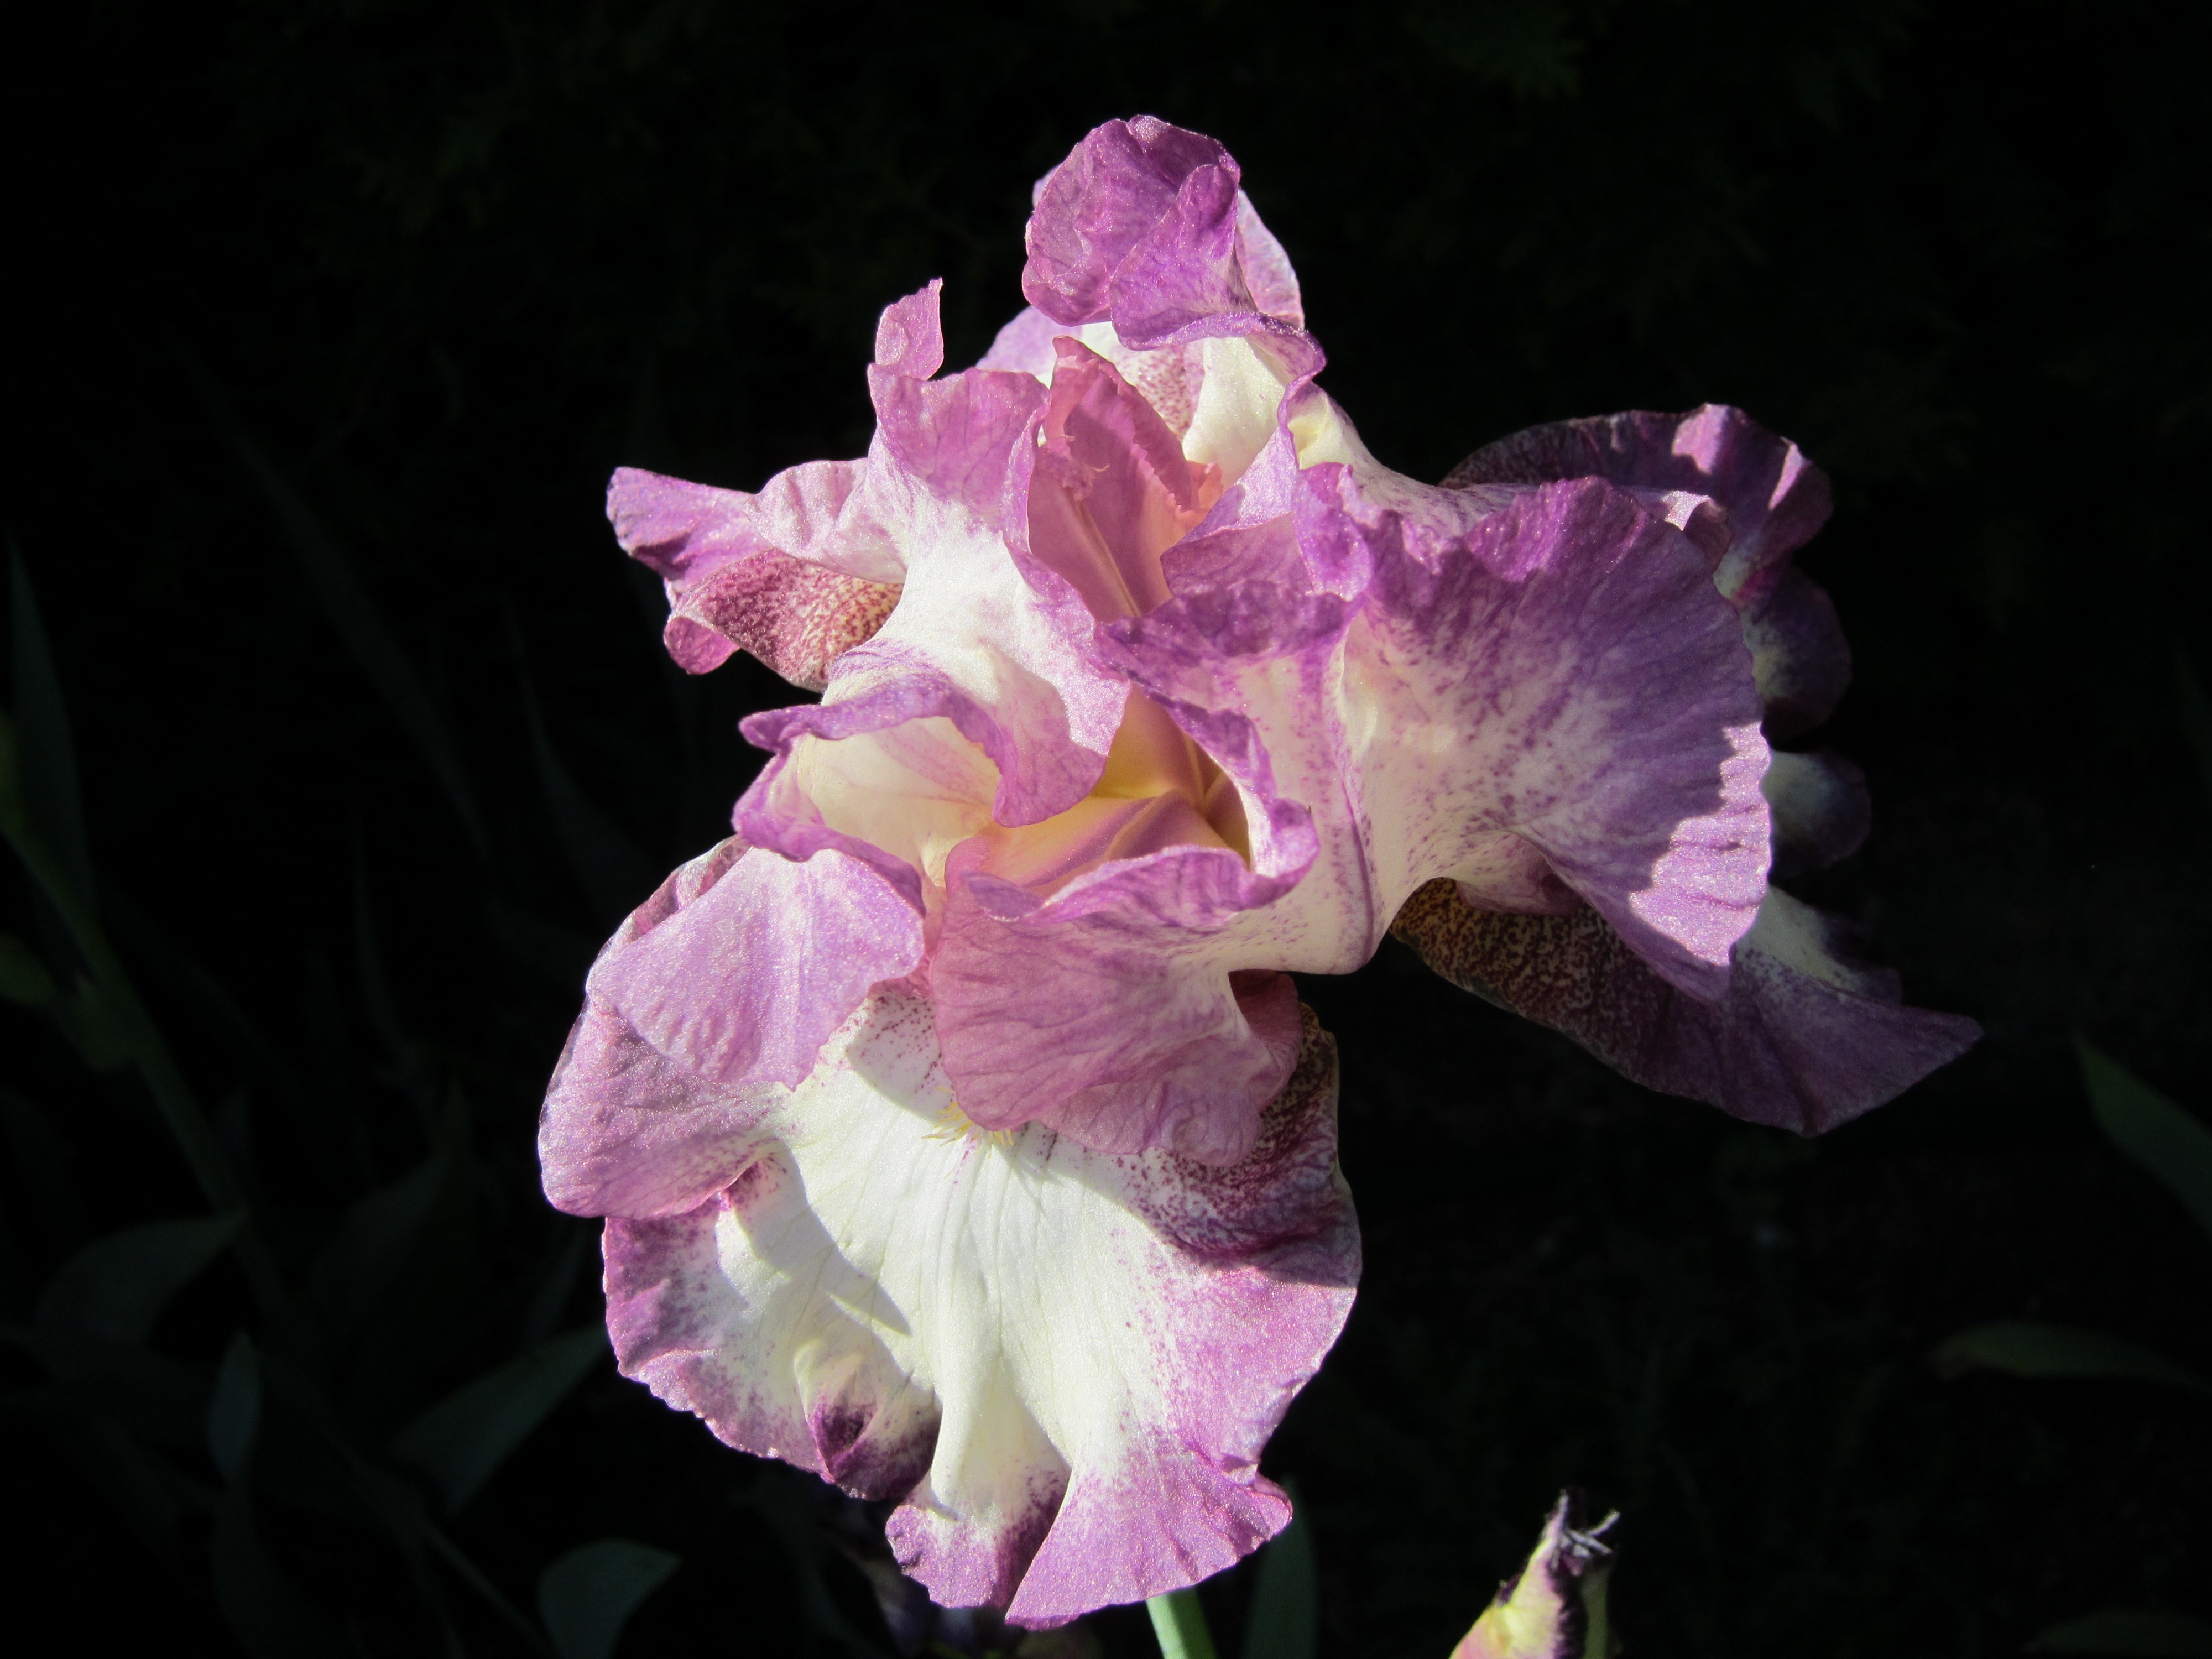
blossom, plant, stem, leaf, flower, petal, bloom, floral, environment, herb, natural, botany, agriculture, pink, flora, botanical, orchid, wildflower, outdoors, vegetation, iris, eye, horticulture, organic, macro photography, flowering plant, cape cod, cattleya, dendrobium, land plant, christmas orchid, cattleya labiata